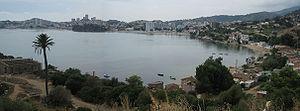
Annaba vue depuis la plage de la courbe sur la baie des corailleurs.